Ludwigsfelde station

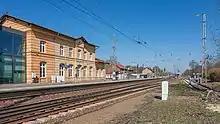
Platforms and tracks, view to the north

Ludwigsfelde was a stop for passenger trains from Berlin to Jüterbog and beyond during nearly all decades. Express and semi-fast trains did not stop at the station before 1945. From 1943 to 1945 there was dense suburban traffic between Ludwigsfelde and Lichterfelde Süd. The trains operated on an approximately equal-interval timetable during off-peak times every hour or every 40 minutes and at peak times every 20, sometimes every 10, minutes. Passenger trains from Berlin to Jüterbog and further south that did not stop in Teltow and Großbeeren during the existence of the separate suburban line stopped in Ludwigsfelde.